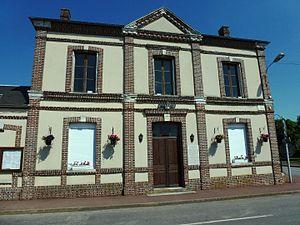
Romilly-la-Puthenaye est une commune française située dans le département de l'Eure, en région Normandie.